Botany, New South Wales

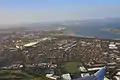
Aerial view of Botany

Botany is a suburb in the south of the Eastern Suburbs of Sydney, in the state of New South Wales, Australia. Botany is 11 kilometres south of the Sydney central business district and is part of the Bayside Council.